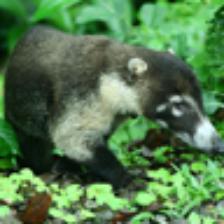
Label: NonHuman